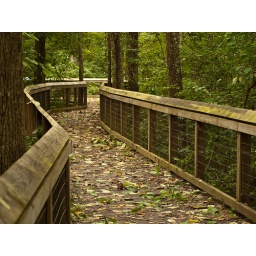
This walking bridge is located in the Laurence Nature Trail, which is 10-12 miles south of Little Rock, Arkansas